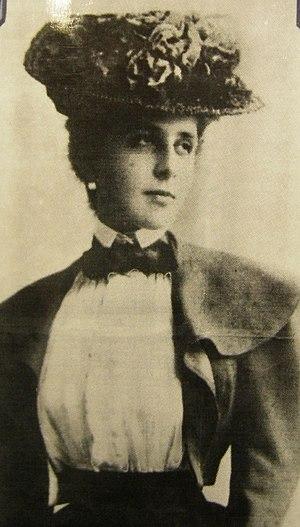
Margarita Kirillovna Morozova, née Mamontova le 22 octobre 1873 à Moscou et morte le 3 octobre 1958 à Moscou, est une mécène russe fameuse du début du XXᵉ siècle en Russie et l'une des représentantes importantes de l'élite philosophico-religieuse, culturelle et mondaine de cette époque. Elle fut la fondatrice de la Société philosophico-religieuse de Moscou, ouvrit son salon à nombre d'hommes de lettres et de musiciens, lança la maison d'édition La Voie et fit partie du comité directeur de la Société musicale russe. Margarita Morozova était l'épouse du richissime homme d'affaires et collectionneur Mikhaïl Morozov, la belle-sœur du collectionneur Ivan Morozov et l'une des figures centrales du Siècle d'argent qui s'épanouit en Russie dans les décennies d'avant la guerre de 1914.